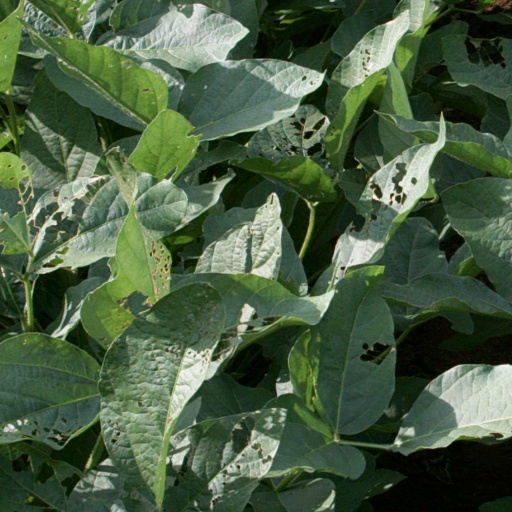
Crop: soybean